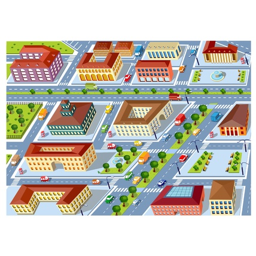
perspective view of the urban neighborhoods of the city with buildings and vehicles